Lancaster County, Pennsylvania

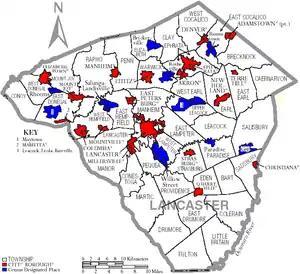
Lancaster County: cities and boroughs (red), townships (white), and census-designated places (blue)

There is also one charter school, the La Academia Charter School. Lancaster Country Day School, an independent day school, is located on the west end of Lancaster City. Linden Hall, an independent boarding and day school for girls, is located in Lititz.